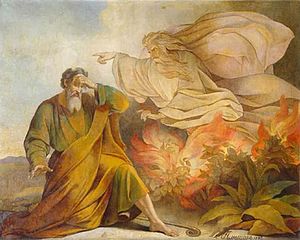
Den brændende tornebusk
Gud viser sig for Moses i Den brændende tornebusk. Maleri i Isak-katedralen i Sankt Petersborg
Den brændende tornebusk er en genstand, der er beskrevet i Anden Mosebog i Det Gamle Testamente. Ifølge fortællingen brændte busken, der voksede på Horeb-bjerget, men blev ikke fortæret af flammerne. Ifølge fortællingen var det begivenheden, hvor Moses blev udpeget af Gud til at lede israeliterne ud af Egypten til Kanaan.